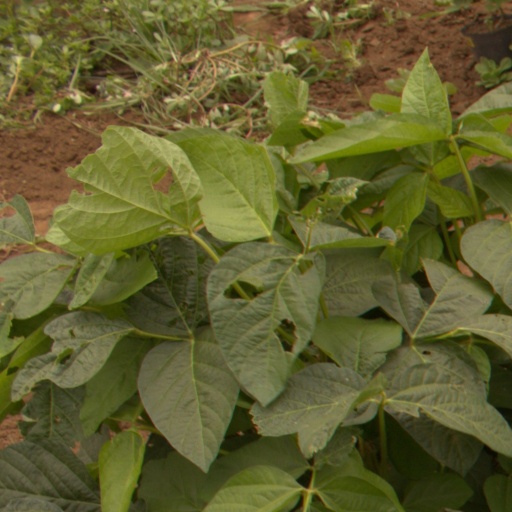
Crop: soybean